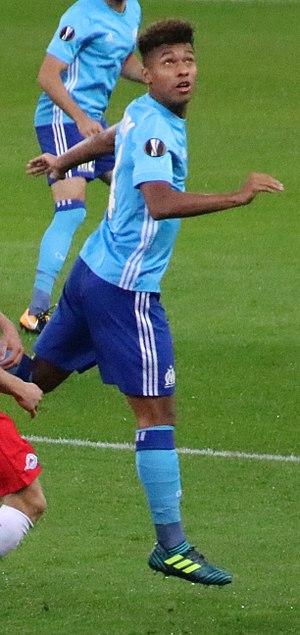
Boubacar Kamara né le 23 novembre 1999 à Marseille, est un footballeur franco-sénégalais qui évolue au poste de défenseur central et milieu défensif à l'Olympique de Marseille.